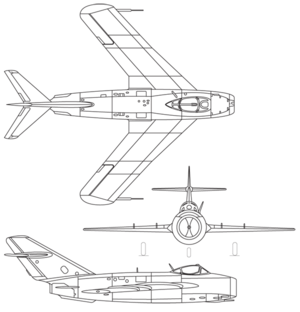
Le Mikoyan-Gourevitch MiG-17 est un chasseur soviétique mis en service en 1952. Il équipe les forces aériennes des pays du pacte de Varsovie durant de nombreuses années et reçut le nom de code OTAN de Fresco. Le MiG-17 est construit à plus de 6 000 exemplaires en URSS et est fabriqué sous licence en Pologne et en Chine. Son successeur est le MiG-19.